Department of Informatics, University of Oslo

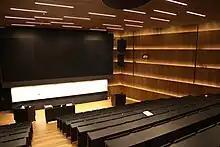
The Simula auditorium in Ole-Johan Dahls House.

In 1983, Pål Spilling established the first functioning TCP/IP-based data network in Norway and Europe. The network connected the computer environments at the universities of Oslo, Bergen and Trondheim, as well as the local network at Kjeller, which in turn ensured connection to the United States. This was the first local network outside USA to be connected to the American Internet. Spilling along with his colleagues and fellow countrymen Dag Belsnes and Yngvar Lundh, later ended up on the list of 33 Internet pioneers in the world that were most significant in the development of basic Internet-technology. Their names are engraved into the bronze plaque roll of honour "Birth of the Internet" plaque at Stanford university in California. All three also received a Rosing Honorary Prize for their work on the development of the Internet. Both Spilling and Belsnes worked as professors at the department until their retirement. In 2021, Lundh and Spilling was inducted into the Internet Hall of Fame.